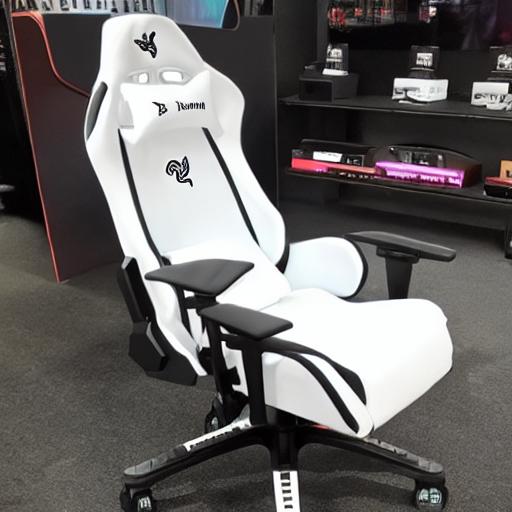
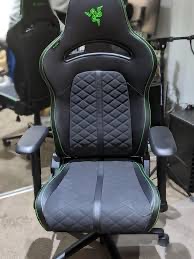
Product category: items_chair
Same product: no